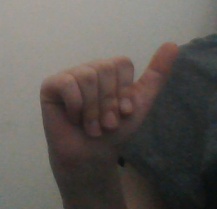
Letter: dhad